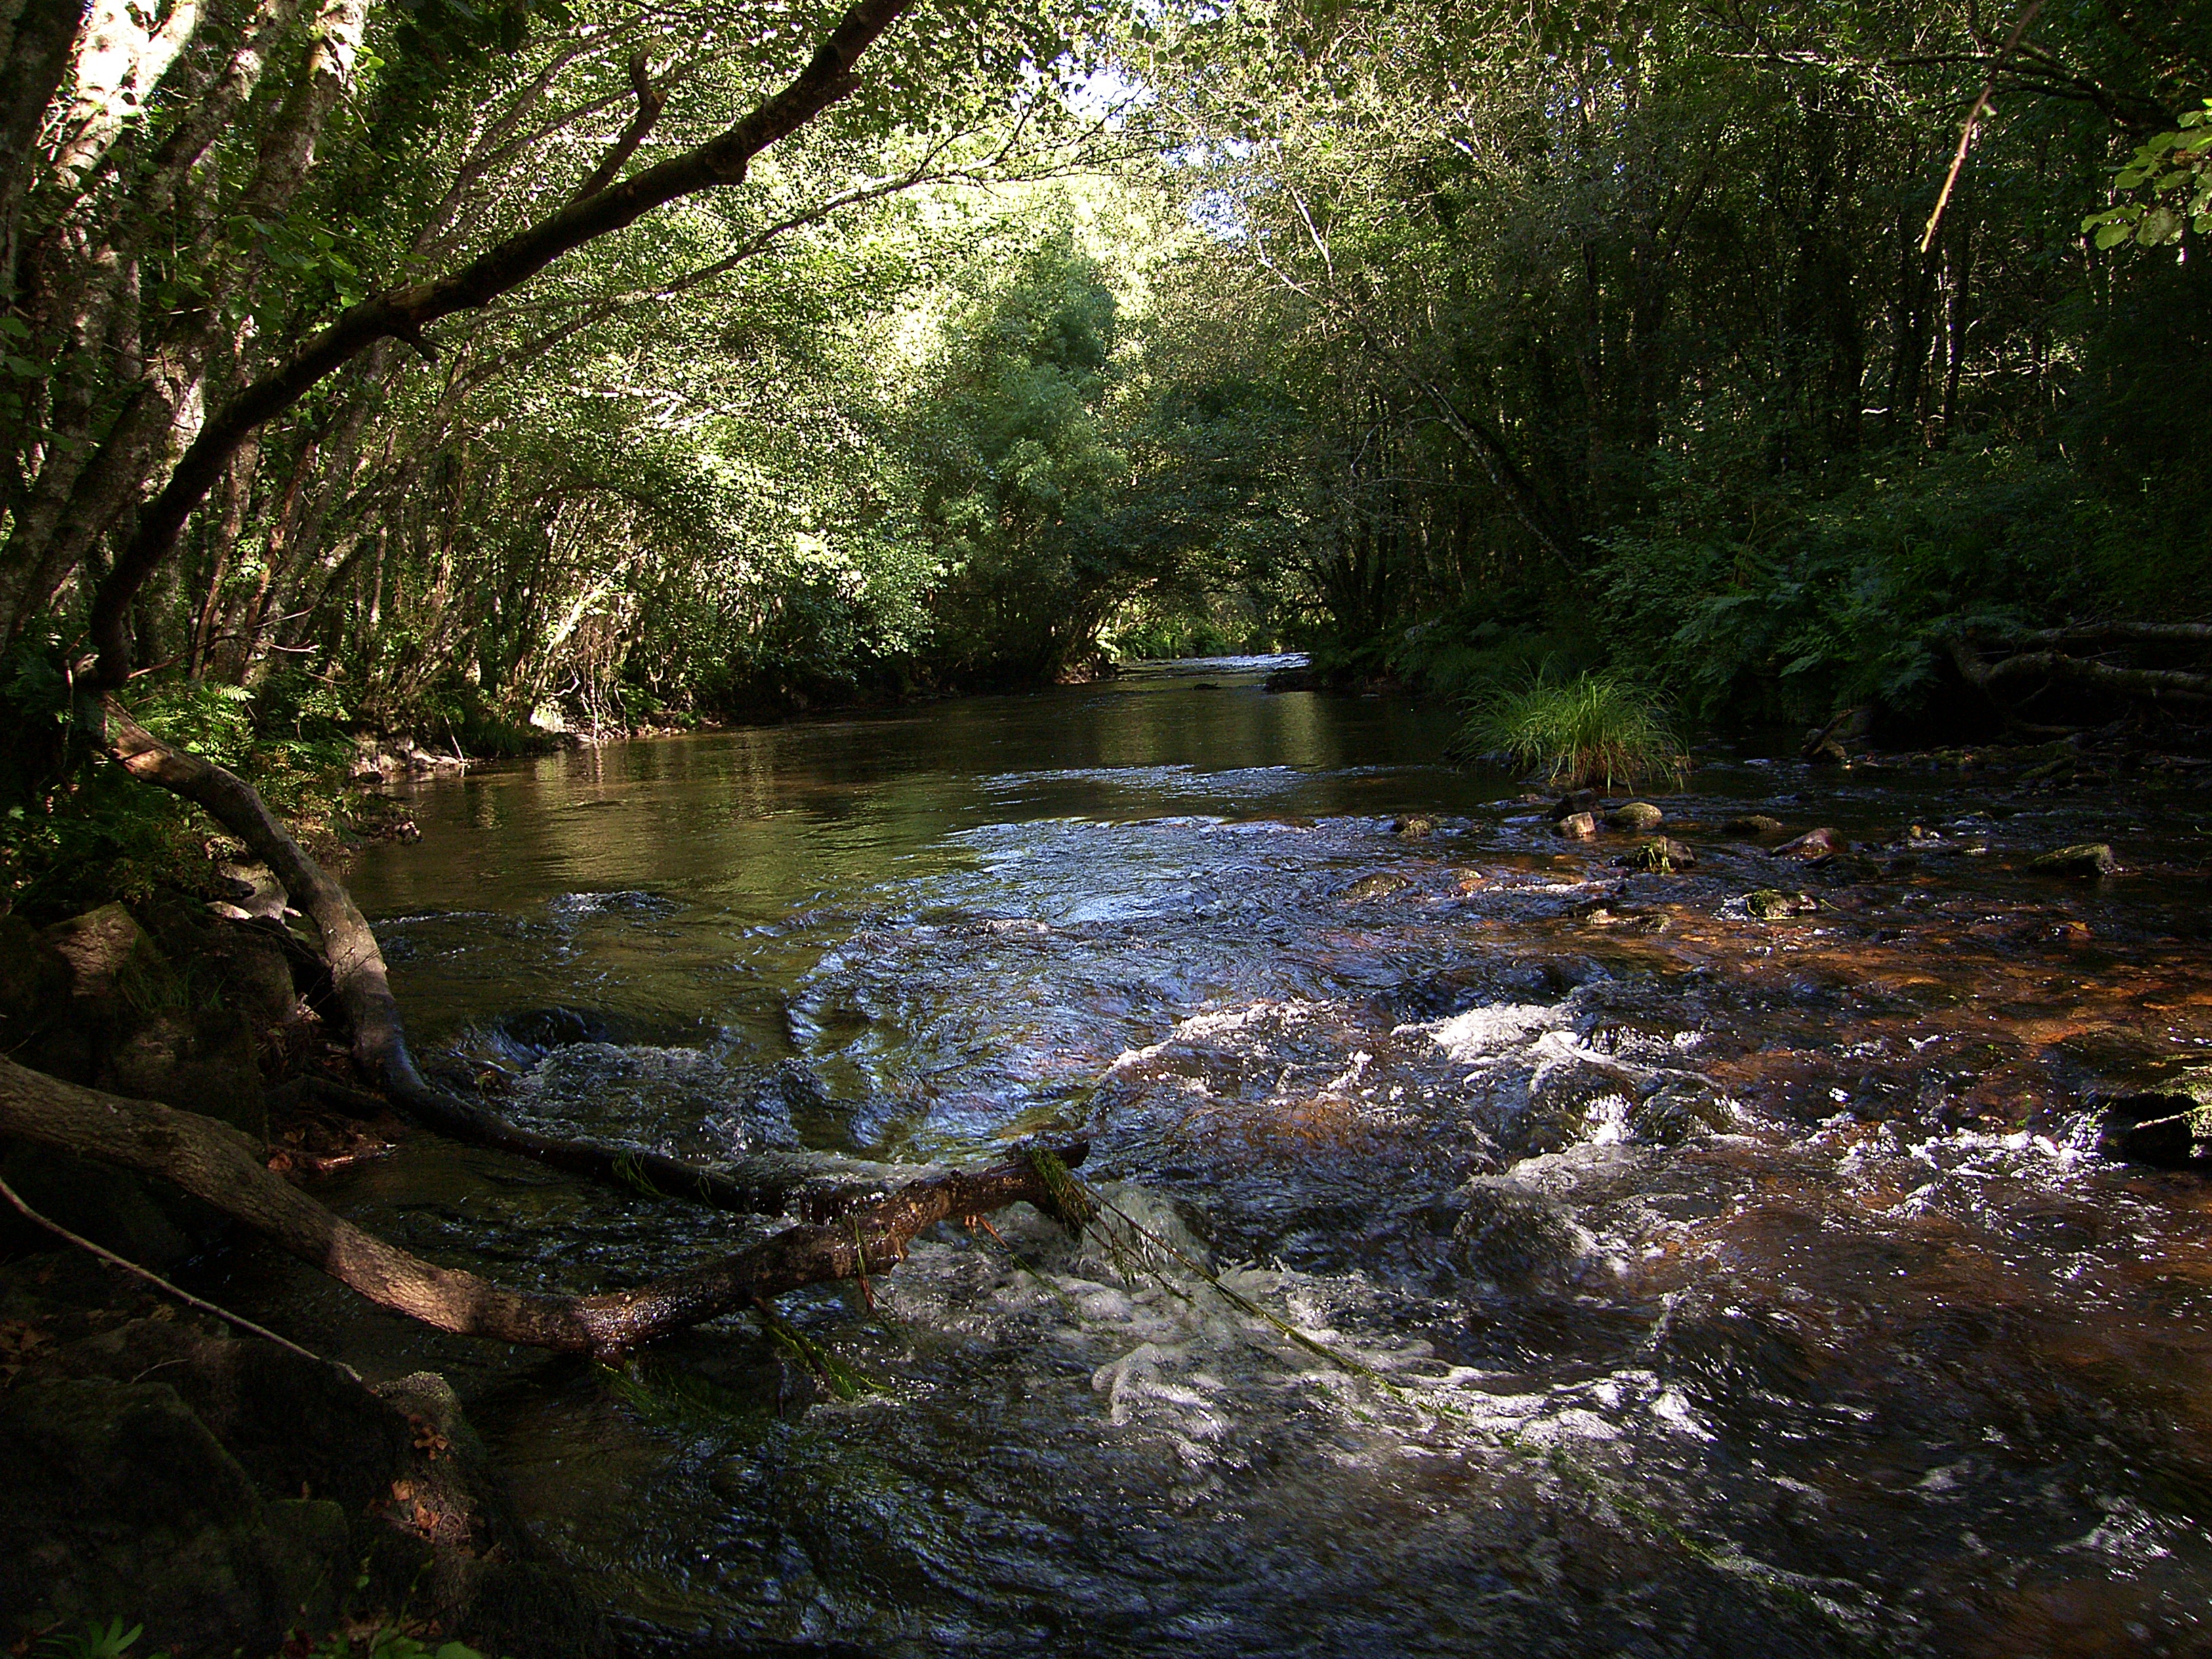
landscape, tree, water, nature, forest, creek, wilderness, plant, leaf, flower, river, stream, reflection, autumn, rapid, body of water, spain, galicia, paisajes, woodland, habitat, watercourse, espana, ggl1, landform, natural environment, geographical feature, woody plant